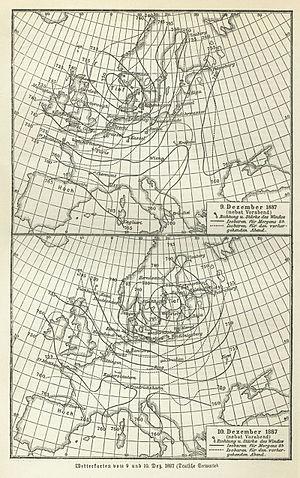
Le vent est le mouvement au sein d’une atmosphère, masse de gaz située à la surface d'une planète, d'une partie de ce gaz. Les vents sont globalement provoqués par un réchauffement inégalement réparti à la surface de la planète provenant du rayonnement stellaire, et par la rotation de la planète. Sur Terre, ce déplacement est essentiel à l'explication de tous les phénomènes météorologiques. Le vent est mécaniquement décrit par les lois de la dynamique des fluides, comme les courants marins. Il existe une interdépendance entre ces deux circulations de fluides.
La prévision météorologique est une application des connaissances en météorologie et des techniques modernes de prises de données et d’informatique pour prévoir l’état de l’atmosphère à un temps ultérieur. L’histoire de la prévision du temps remonte aux temps immémoriaux avec les oracles et devins mais la science moderne date vraiment de la fin du XIXᵉ siècle et du début du XXᵉ. Elle s’est cependant affirmée depuis la Deuxième Guerre mondiale alors que les moyens techniques comme le radar et les communications modernes ont rendu l’accès aux données plus rapide et plus nombreuses.